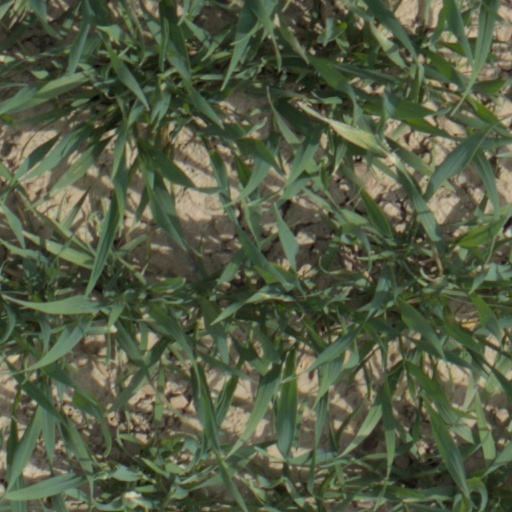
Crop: wheat